Eberswalde

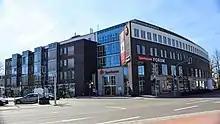
Bank Sparkasse Barnim

In the 1938 pogroms, Eberswalde's synagogue was destroyed. During World War II, several factories employed forced labourers. There were six forced labour subcamps of the Stalag III-C prisoner-of-war camp in the town. In 1944–1945, Eberswalde and Finow were locations of two subcamps of the Ravensbrück concentration camp, in which over 1,400 women, mostly Polish, Russian, Italian, Ukrainian, but also French, Yugoslav, Dutch, Hungarian, Danish, Greek, Belgian, Luxembourgish, Austrian and German, were imprisoned and used for forced labour. The women were subjected to malnutrition, poor hygiene conditions, beatings and tortures. A brief dysentery and tuberculosis epidemic broke out in the Eberswalde subcamp, and dead prisoners were sent for cremation to the main Ravensbrück camp. At the end of the war, the town center was attacked by the German Luftwaffe, in an attempt to delay the Soviet advance. After learning that Soviet forces had taken Eberswalde without a fight, Adolf Hitler admitted defeat in his underground bunker and stated that suicide was his only recourse.